Keeley Halswelle

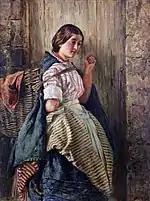
"A Newhaven Fish-Lassie" (1864), by Keeley Halswelle

In 1857 a painting of his was exhibited at the Royal Scottish Academy, and in 1866 Halswelle was elected associate. The "Roba di Roma", exhibited at Burlington House, gained a prize at Manchester; but the popular work of this period was "Non Angli sed Angeli", painted in 1877, which was exhibited at the Royal Scottish Academy in 1878.